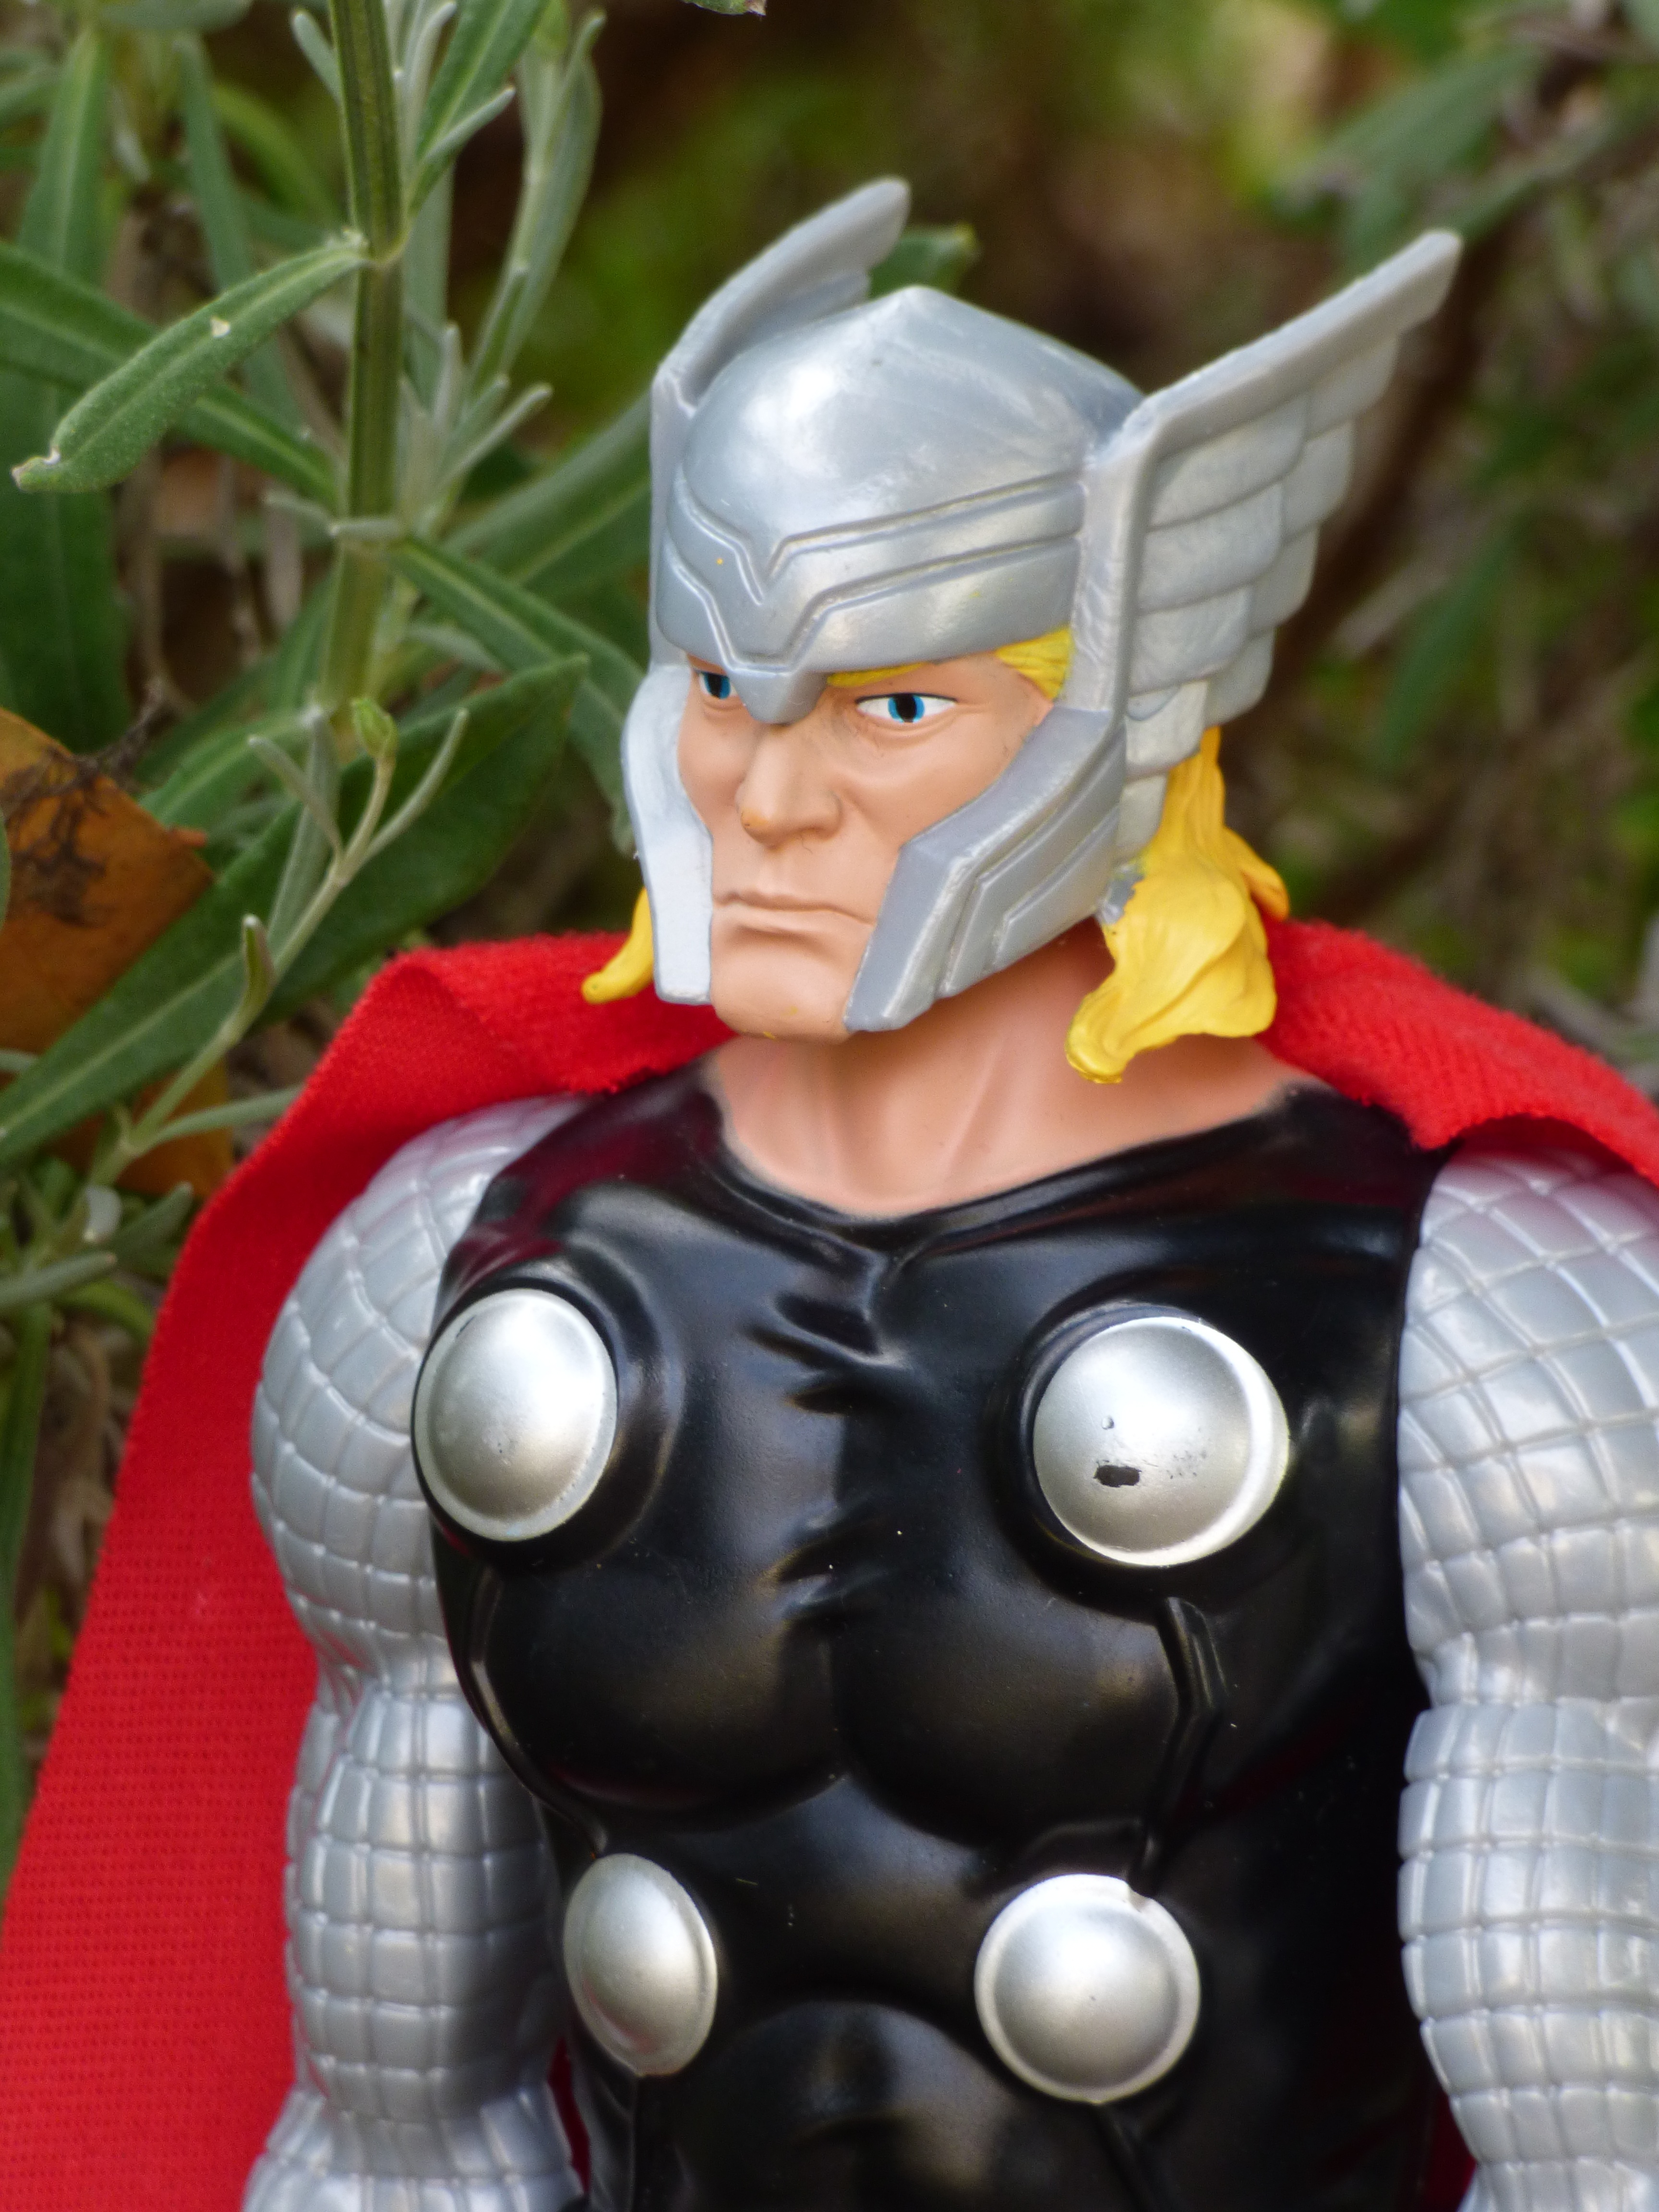
plastic, monument, statue, toy, miniature, figurine, action figure, costume, god, thor, super hero